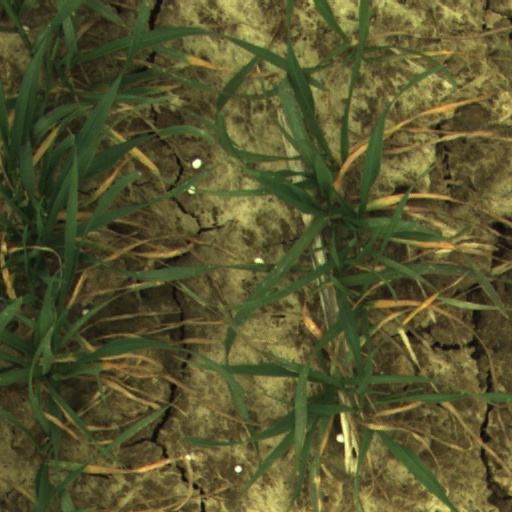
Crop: wheat